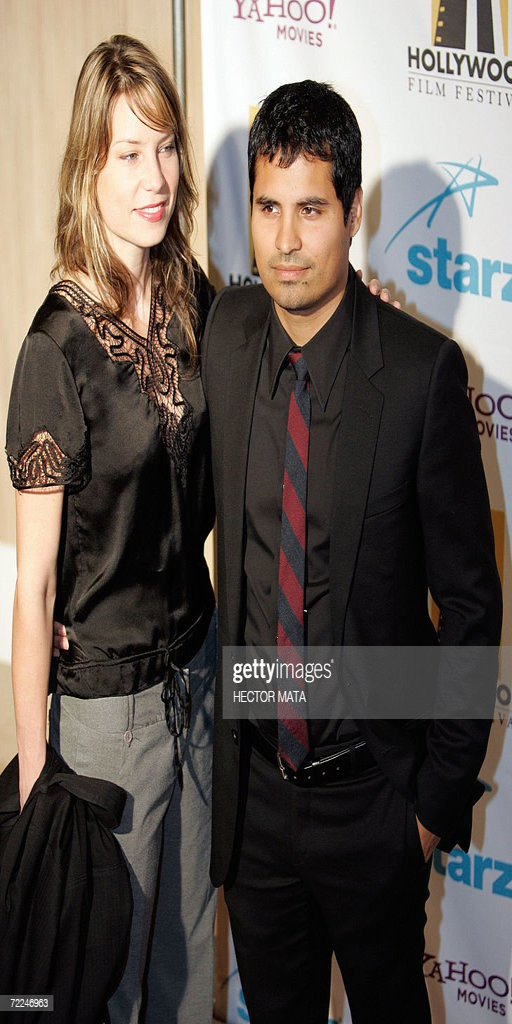
actor poses for photographers on the red carpet .